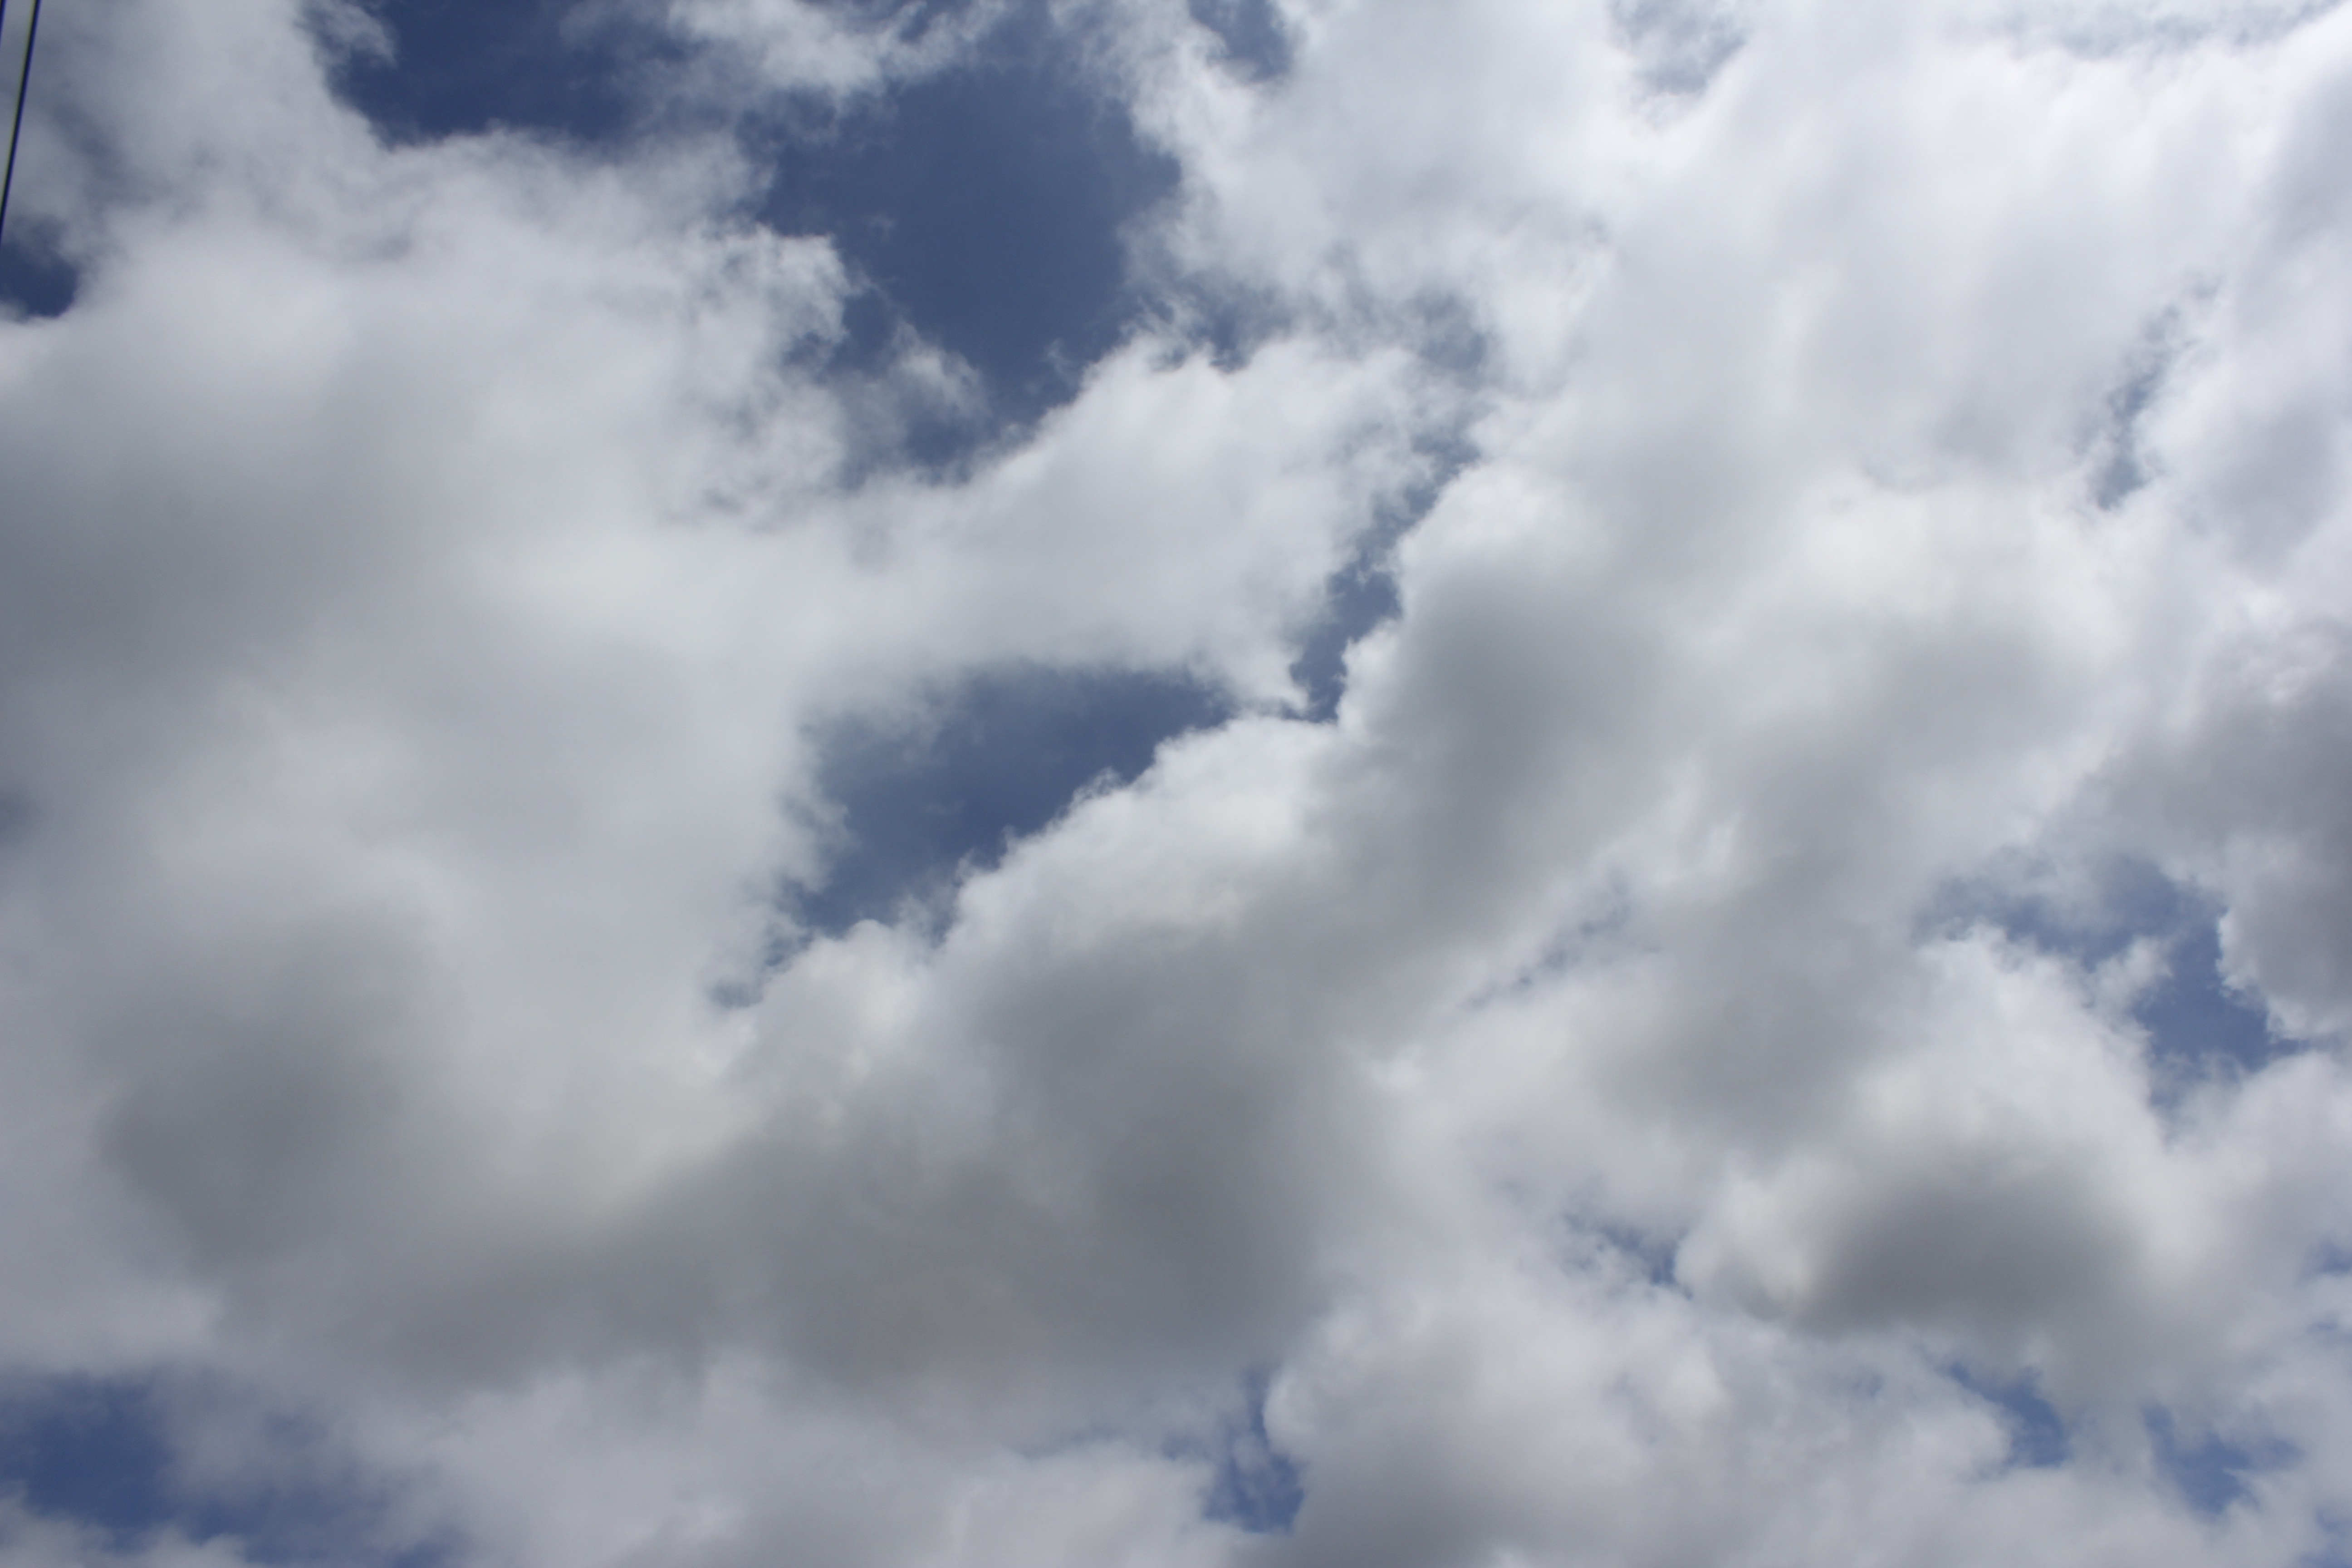
Cloud type: Cumulus